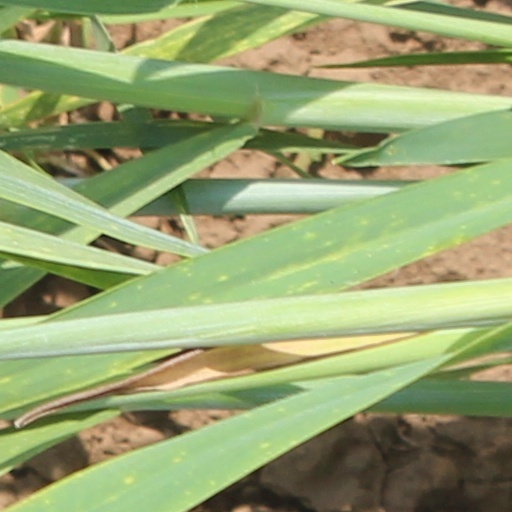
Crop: wheat